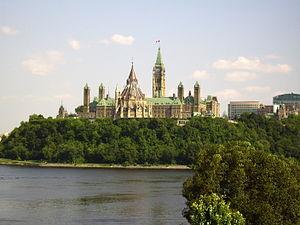
Parlement canadien depuis le Musée canadien des Civilisations à Gatineau